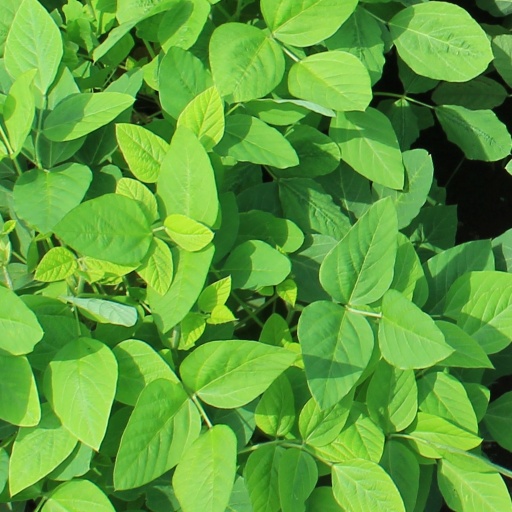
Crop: soybean